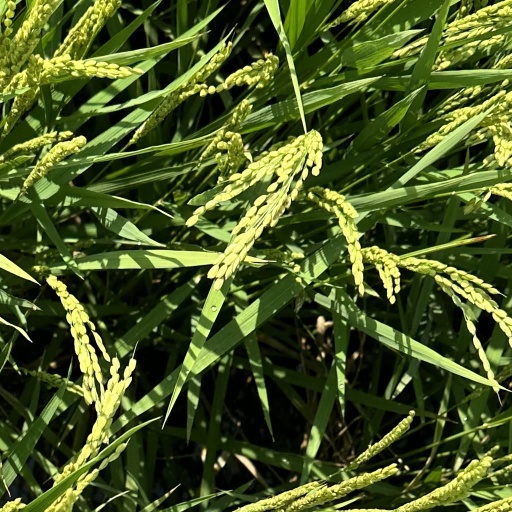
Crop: rice